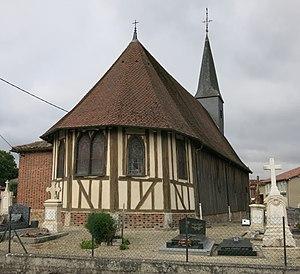
Eglise Saint-Claude à pans de bois en Le Chemin (France) 1505
Le Chemin est une commune française, située dans le département de la Marne en région Grand Est.